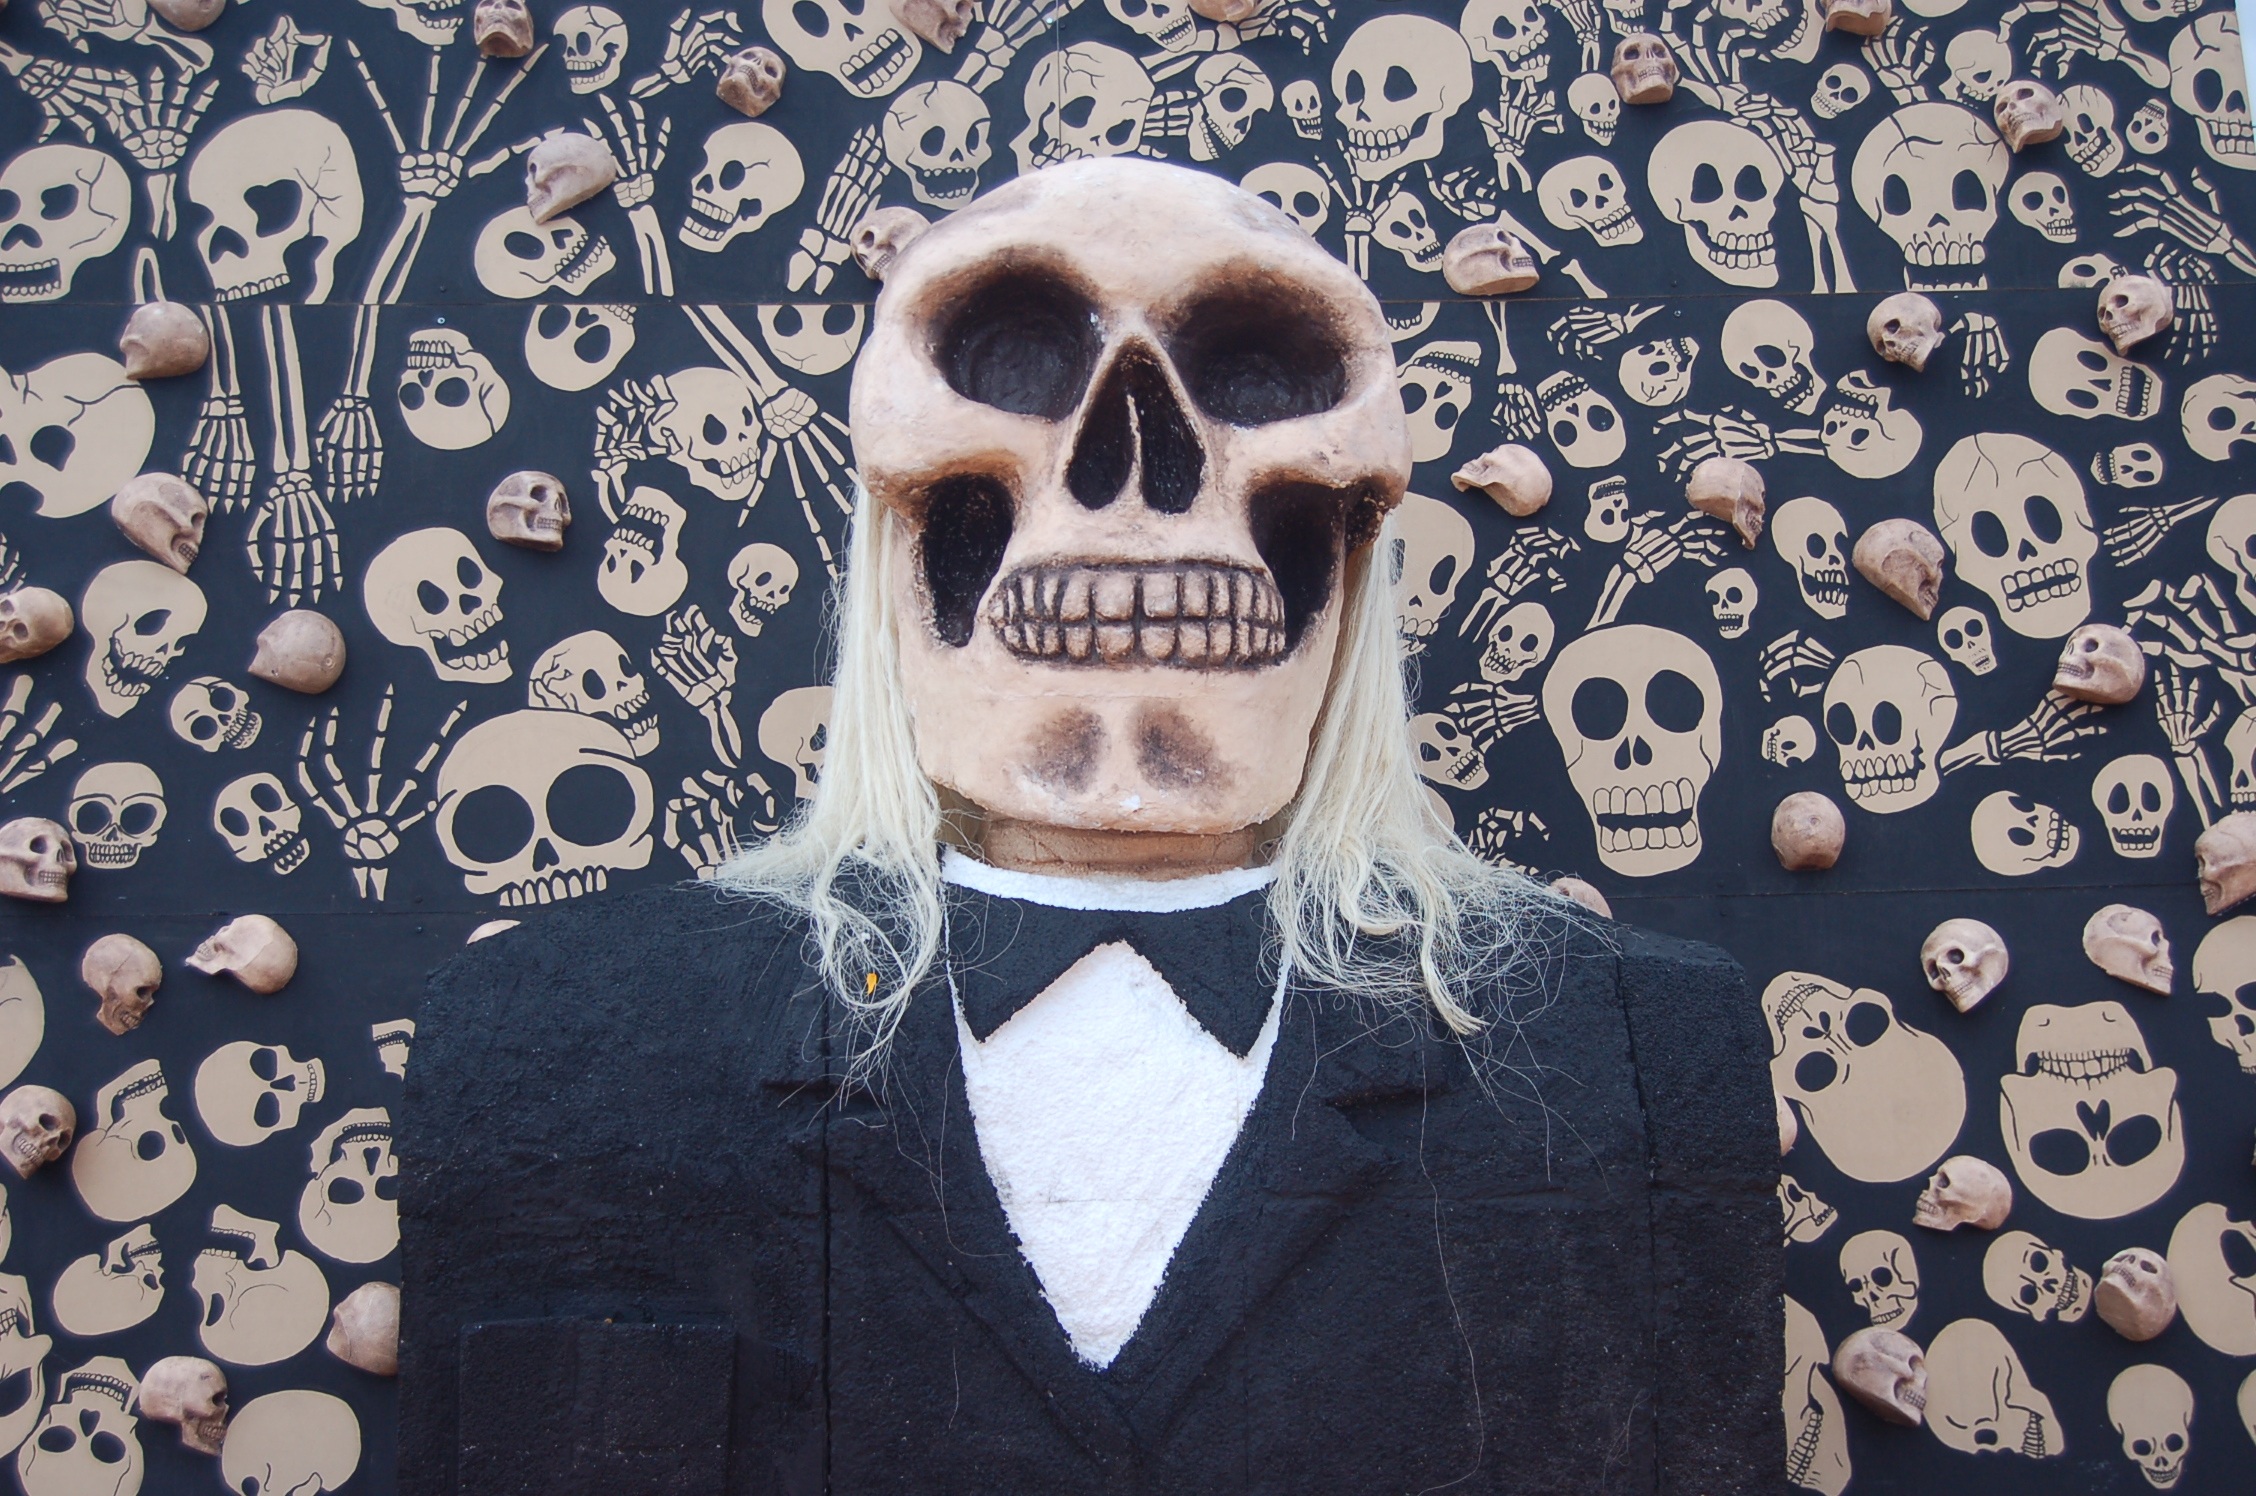
travel, offering, black, skull, bone, art, crafts, illustration, mexico, head, culture, skeleton, tradition, mexican, day of the dead, latino